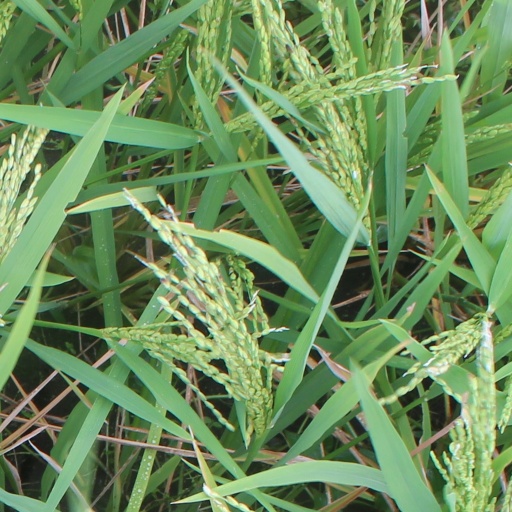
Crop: rice